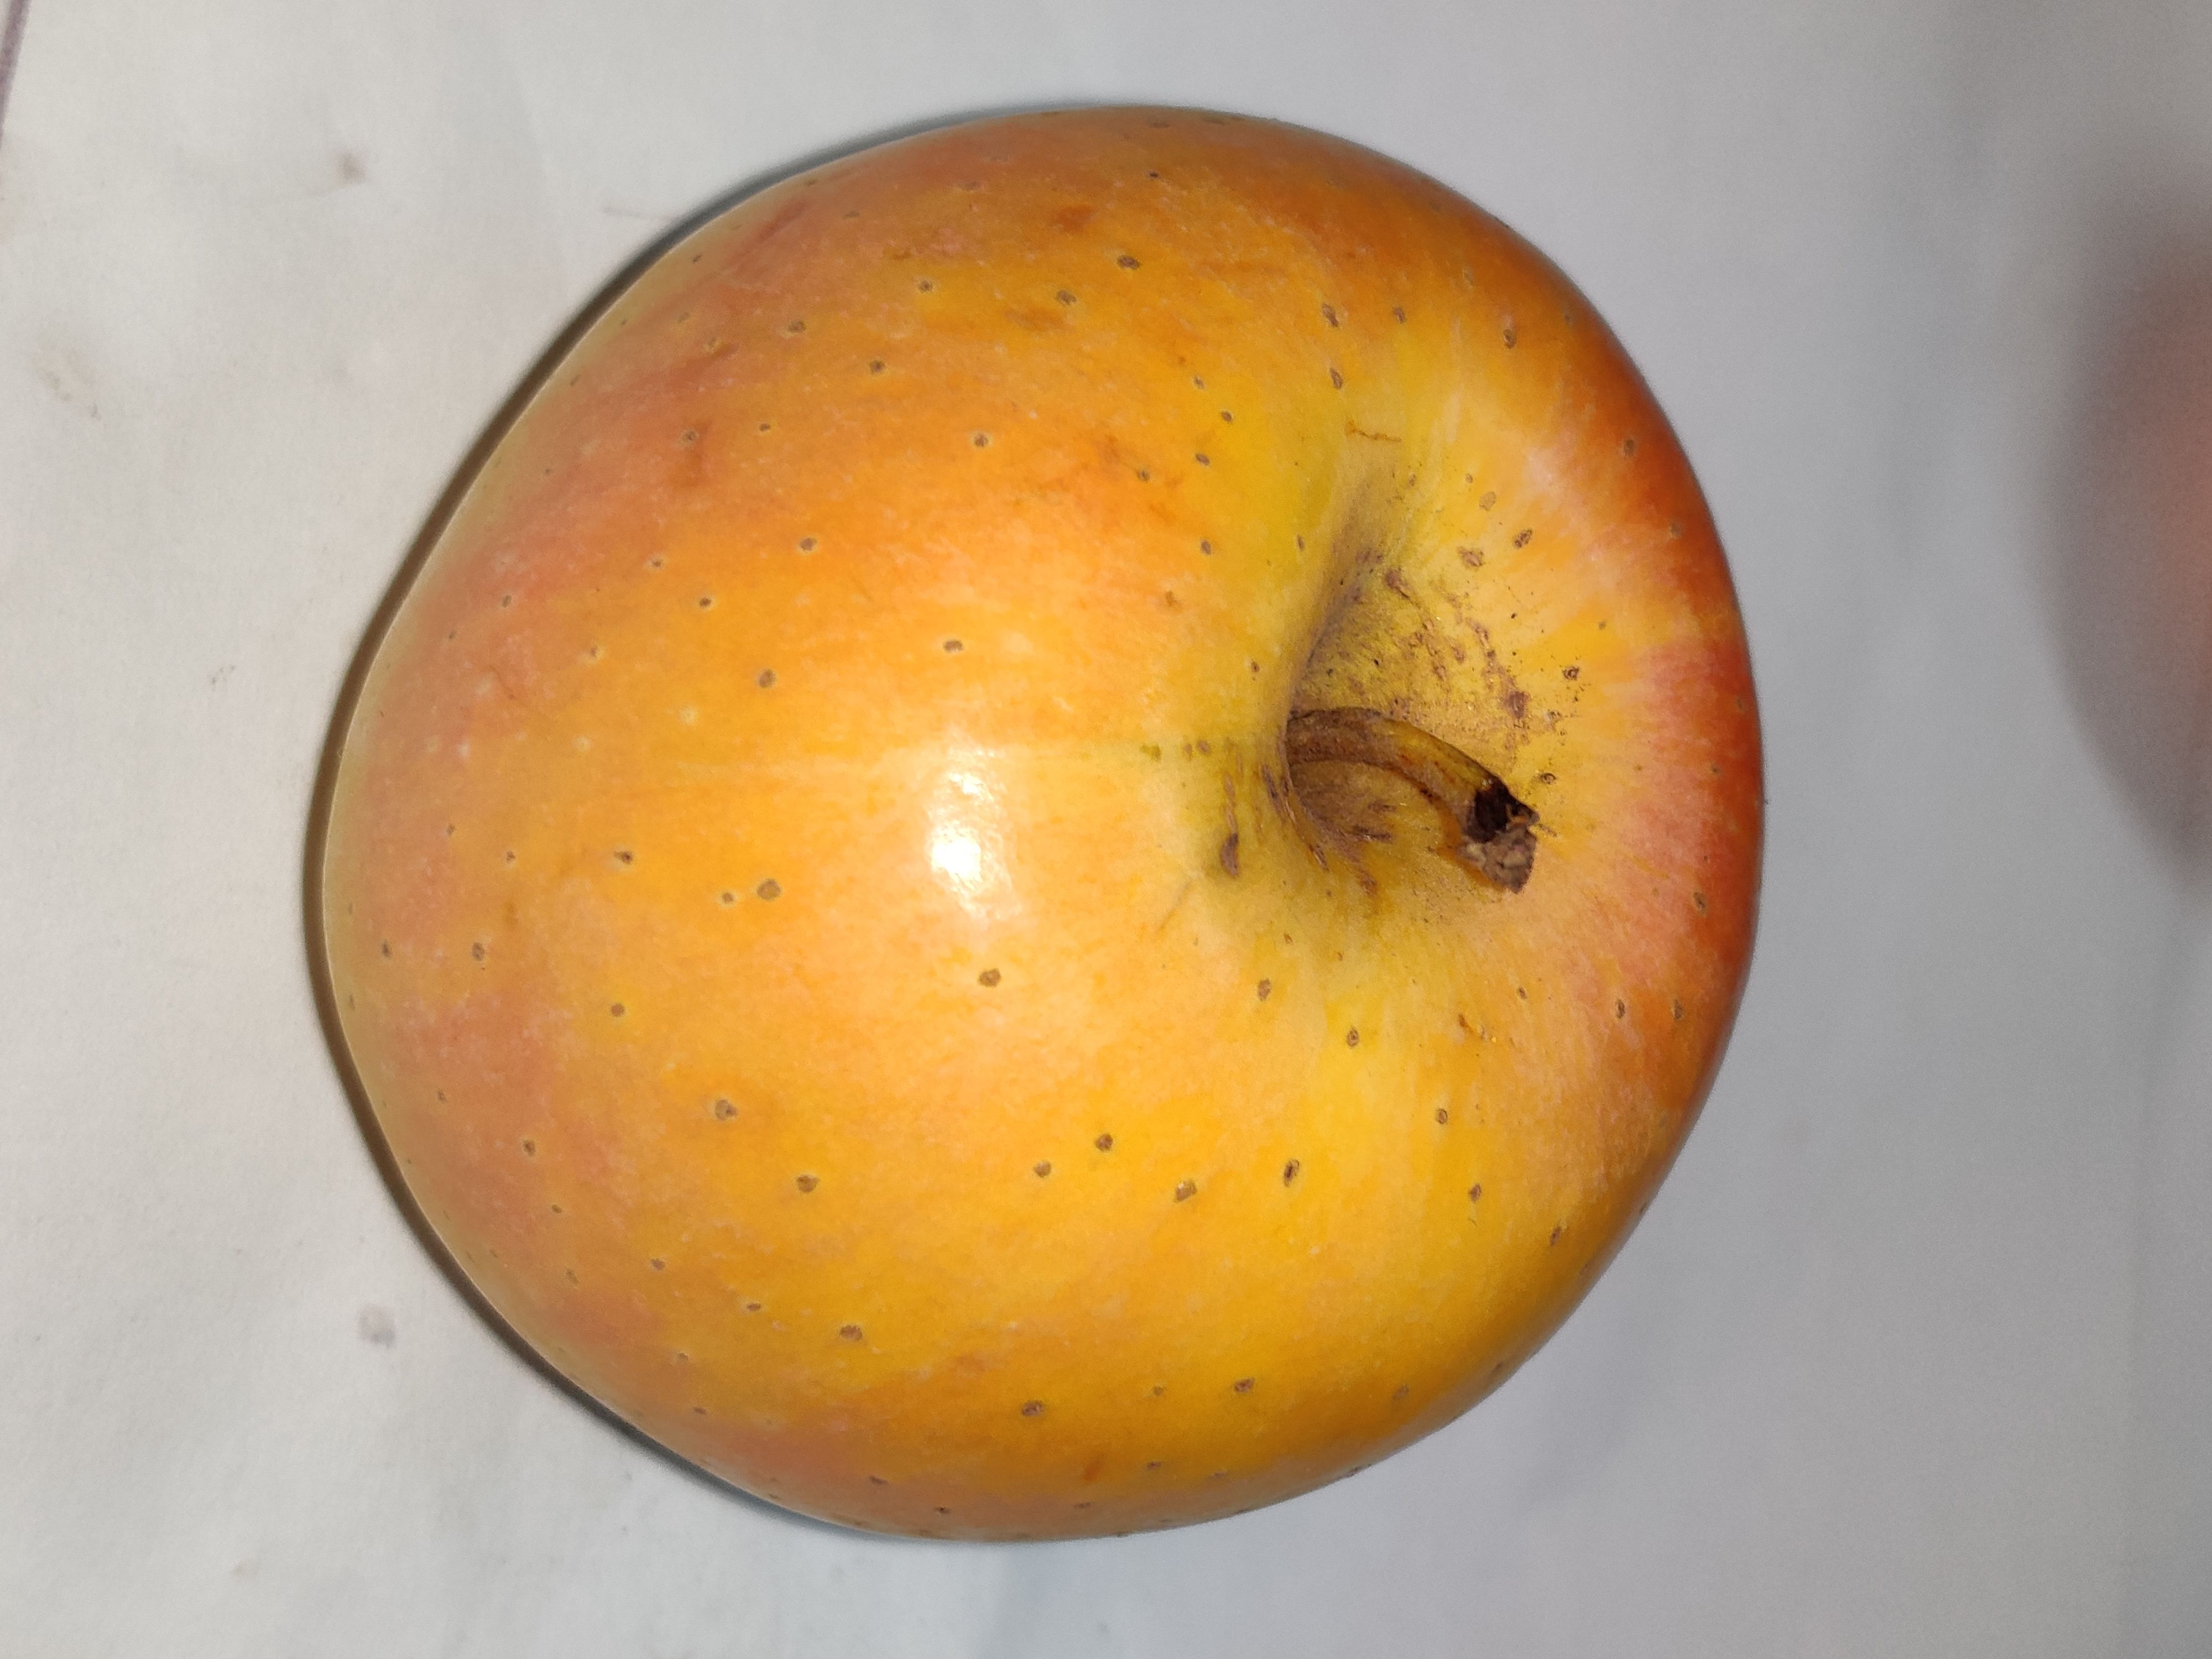
Fruit: apple
Grade: 1st-grade